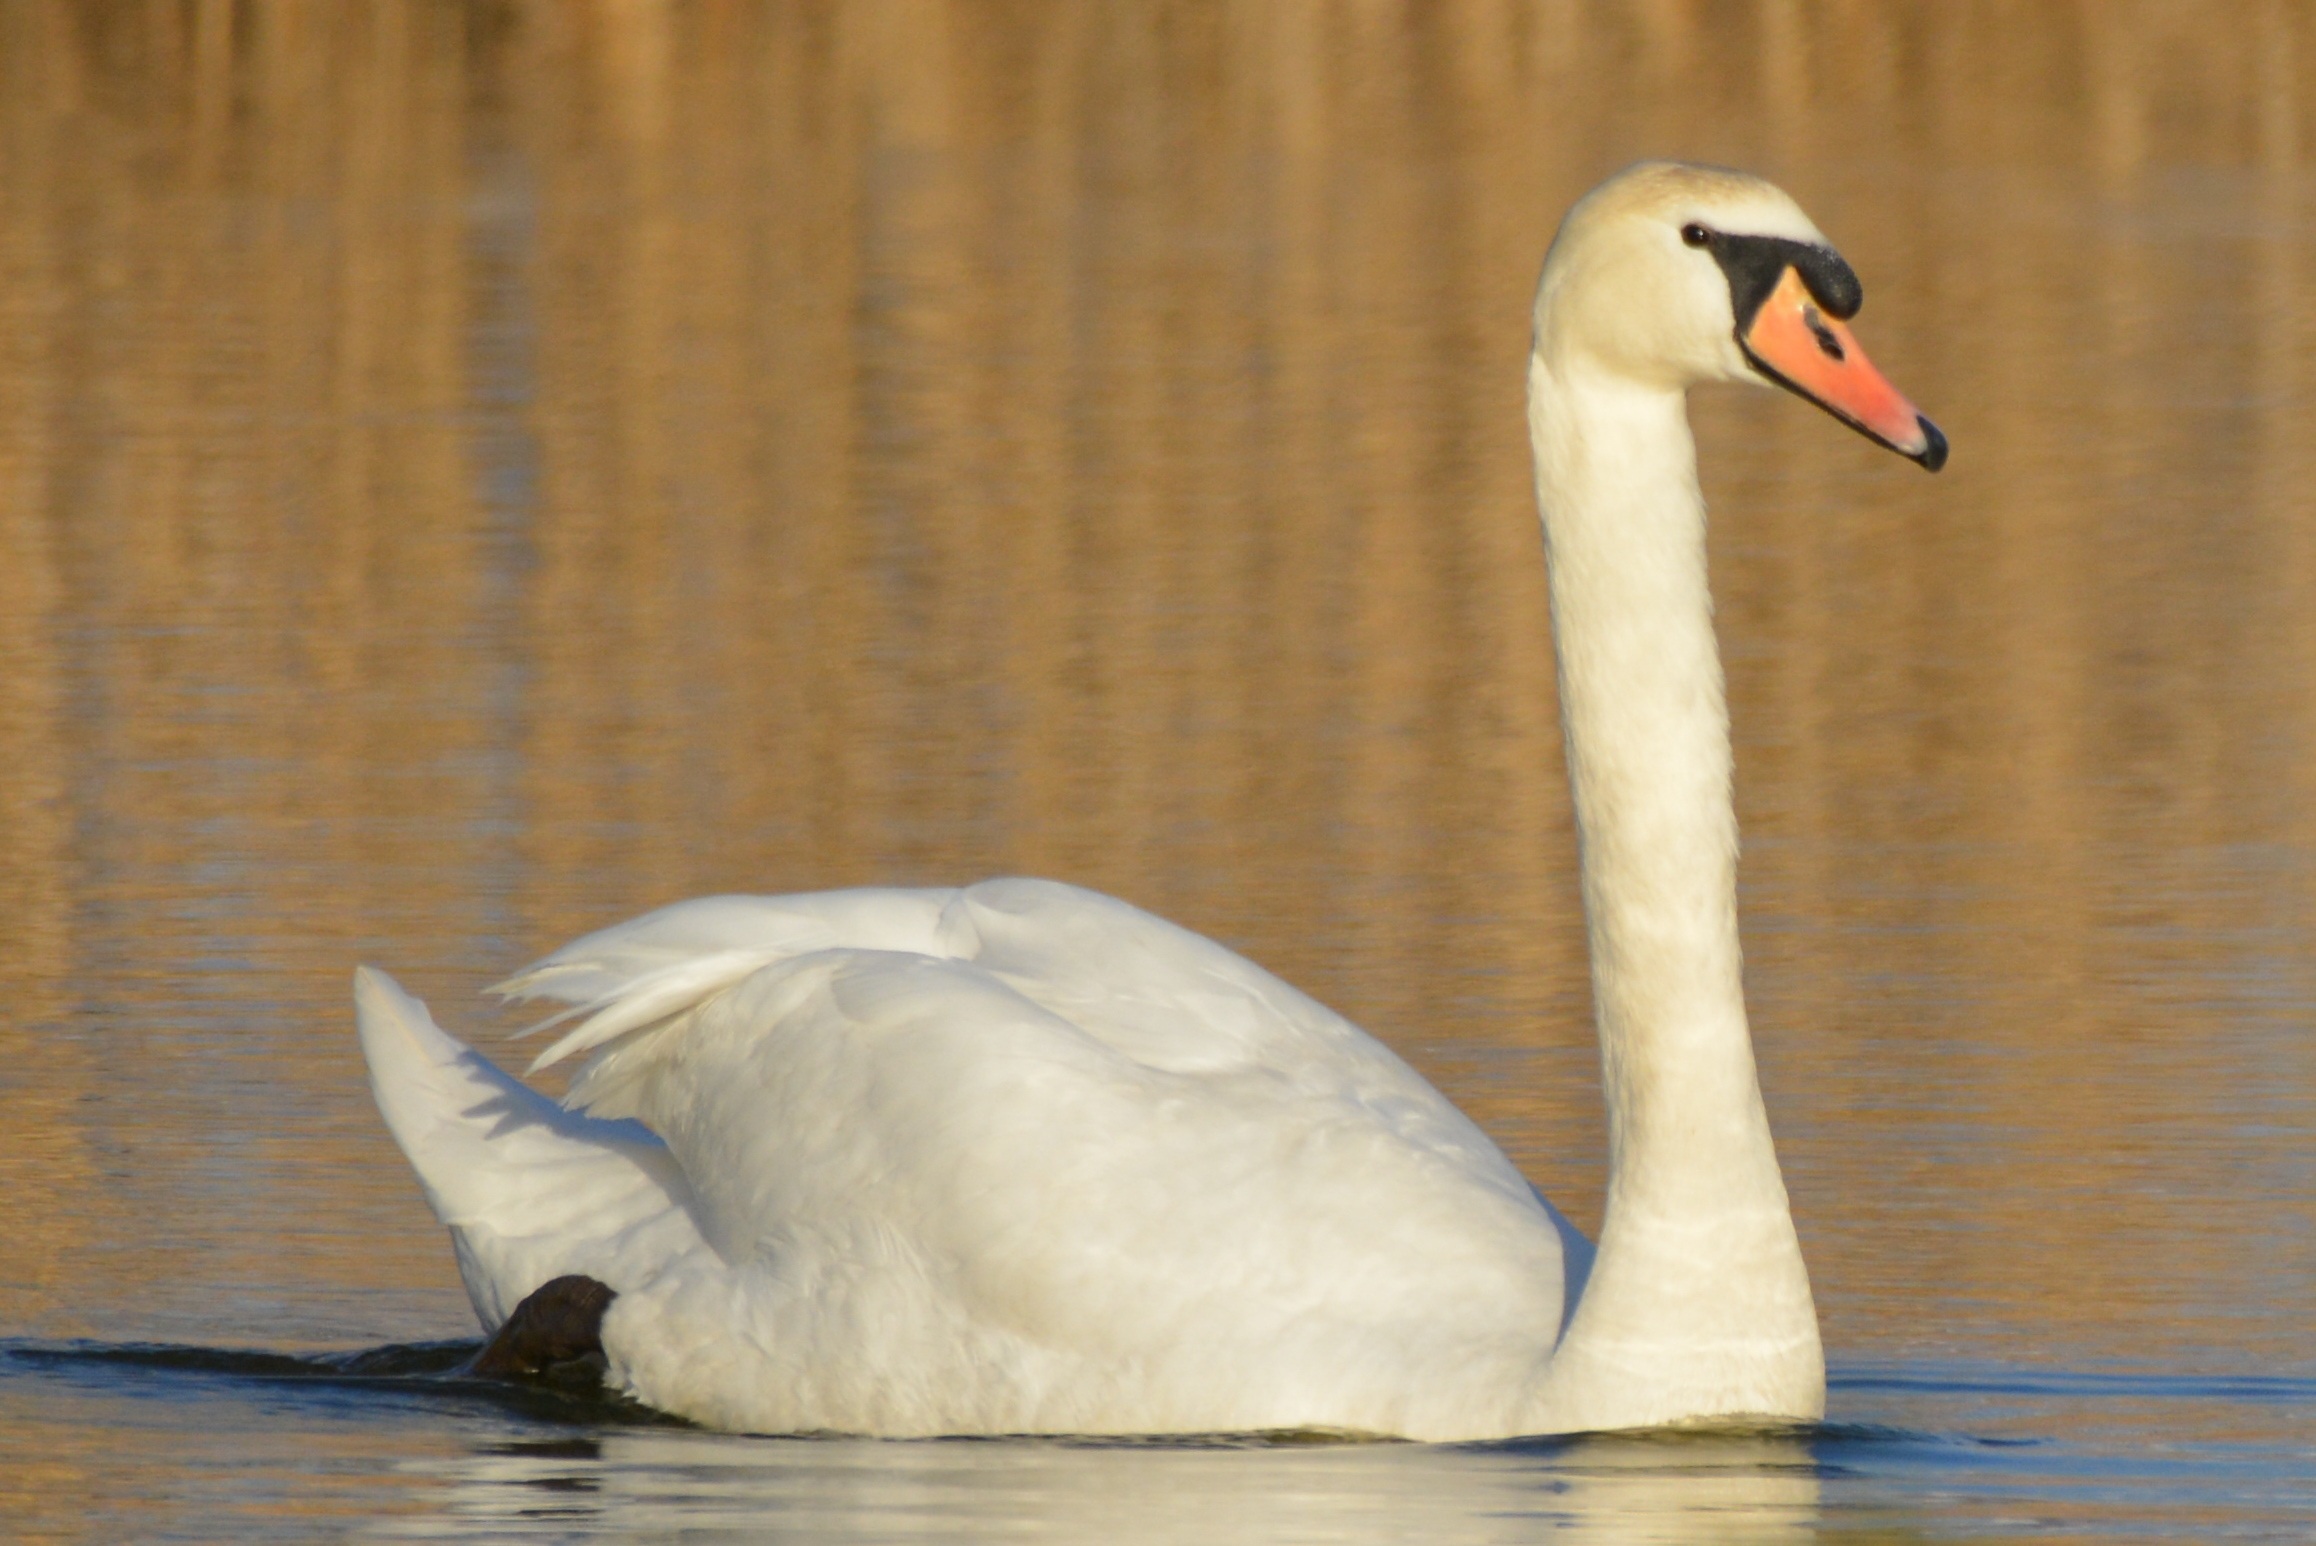
bird, wing, animal, beak, fauna, swimming, swan, vertebrate, waterfowl, water bird, whooper swan, ducks geese and swans